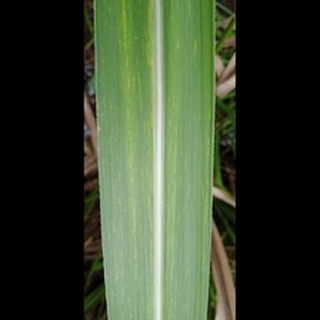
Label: sugarcane_mosaic